Jon Corzine

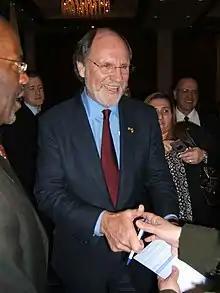
Corzine in New Brunswick, New Jersey, in 2008

Corzine entered Congress in a class of 10 new senators, eight of whom were Democrats. According to "U.S. News & World Report", Corzine, Hillary Clinton and Jean Carnahan were the more notable new senators in 2000. During his five-year senatorial career, he was present at 1,503 of 1,673 votes, cosponsored 1,014 bills, sponsored 145 bills (only 11 of which made it out of committee), and had one sponsored bill enacted.